English Electric Canberra

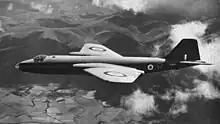
The first Canberra B.2 prototype, VX165

The Air Ministry specification B.3/45 had requested the production of four prototypes. On 9 January 1946, English Electric received a contract to produce four prototypes, which received the Society of British Aerospace Companies designation "A.1"; work commenced on the construction of these prototype aircraft in that same year, which were all built on production jigs. Progress was slow, however, due to several factors, such as the protracted development of the Avon engine that powered the type; in October 1947, in response to Rolls-Royce's difficulties, English Electric elected to have the second prototype modified to use the existing Nene engine in place of the Avon. The implementation of postwar military cutbacks also served to slow development.